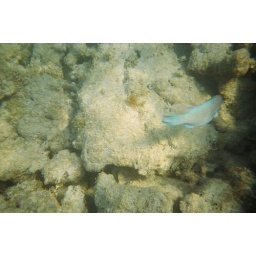
A colourful parrot fish cruises around a at Caneel Bay, St. John, USVI